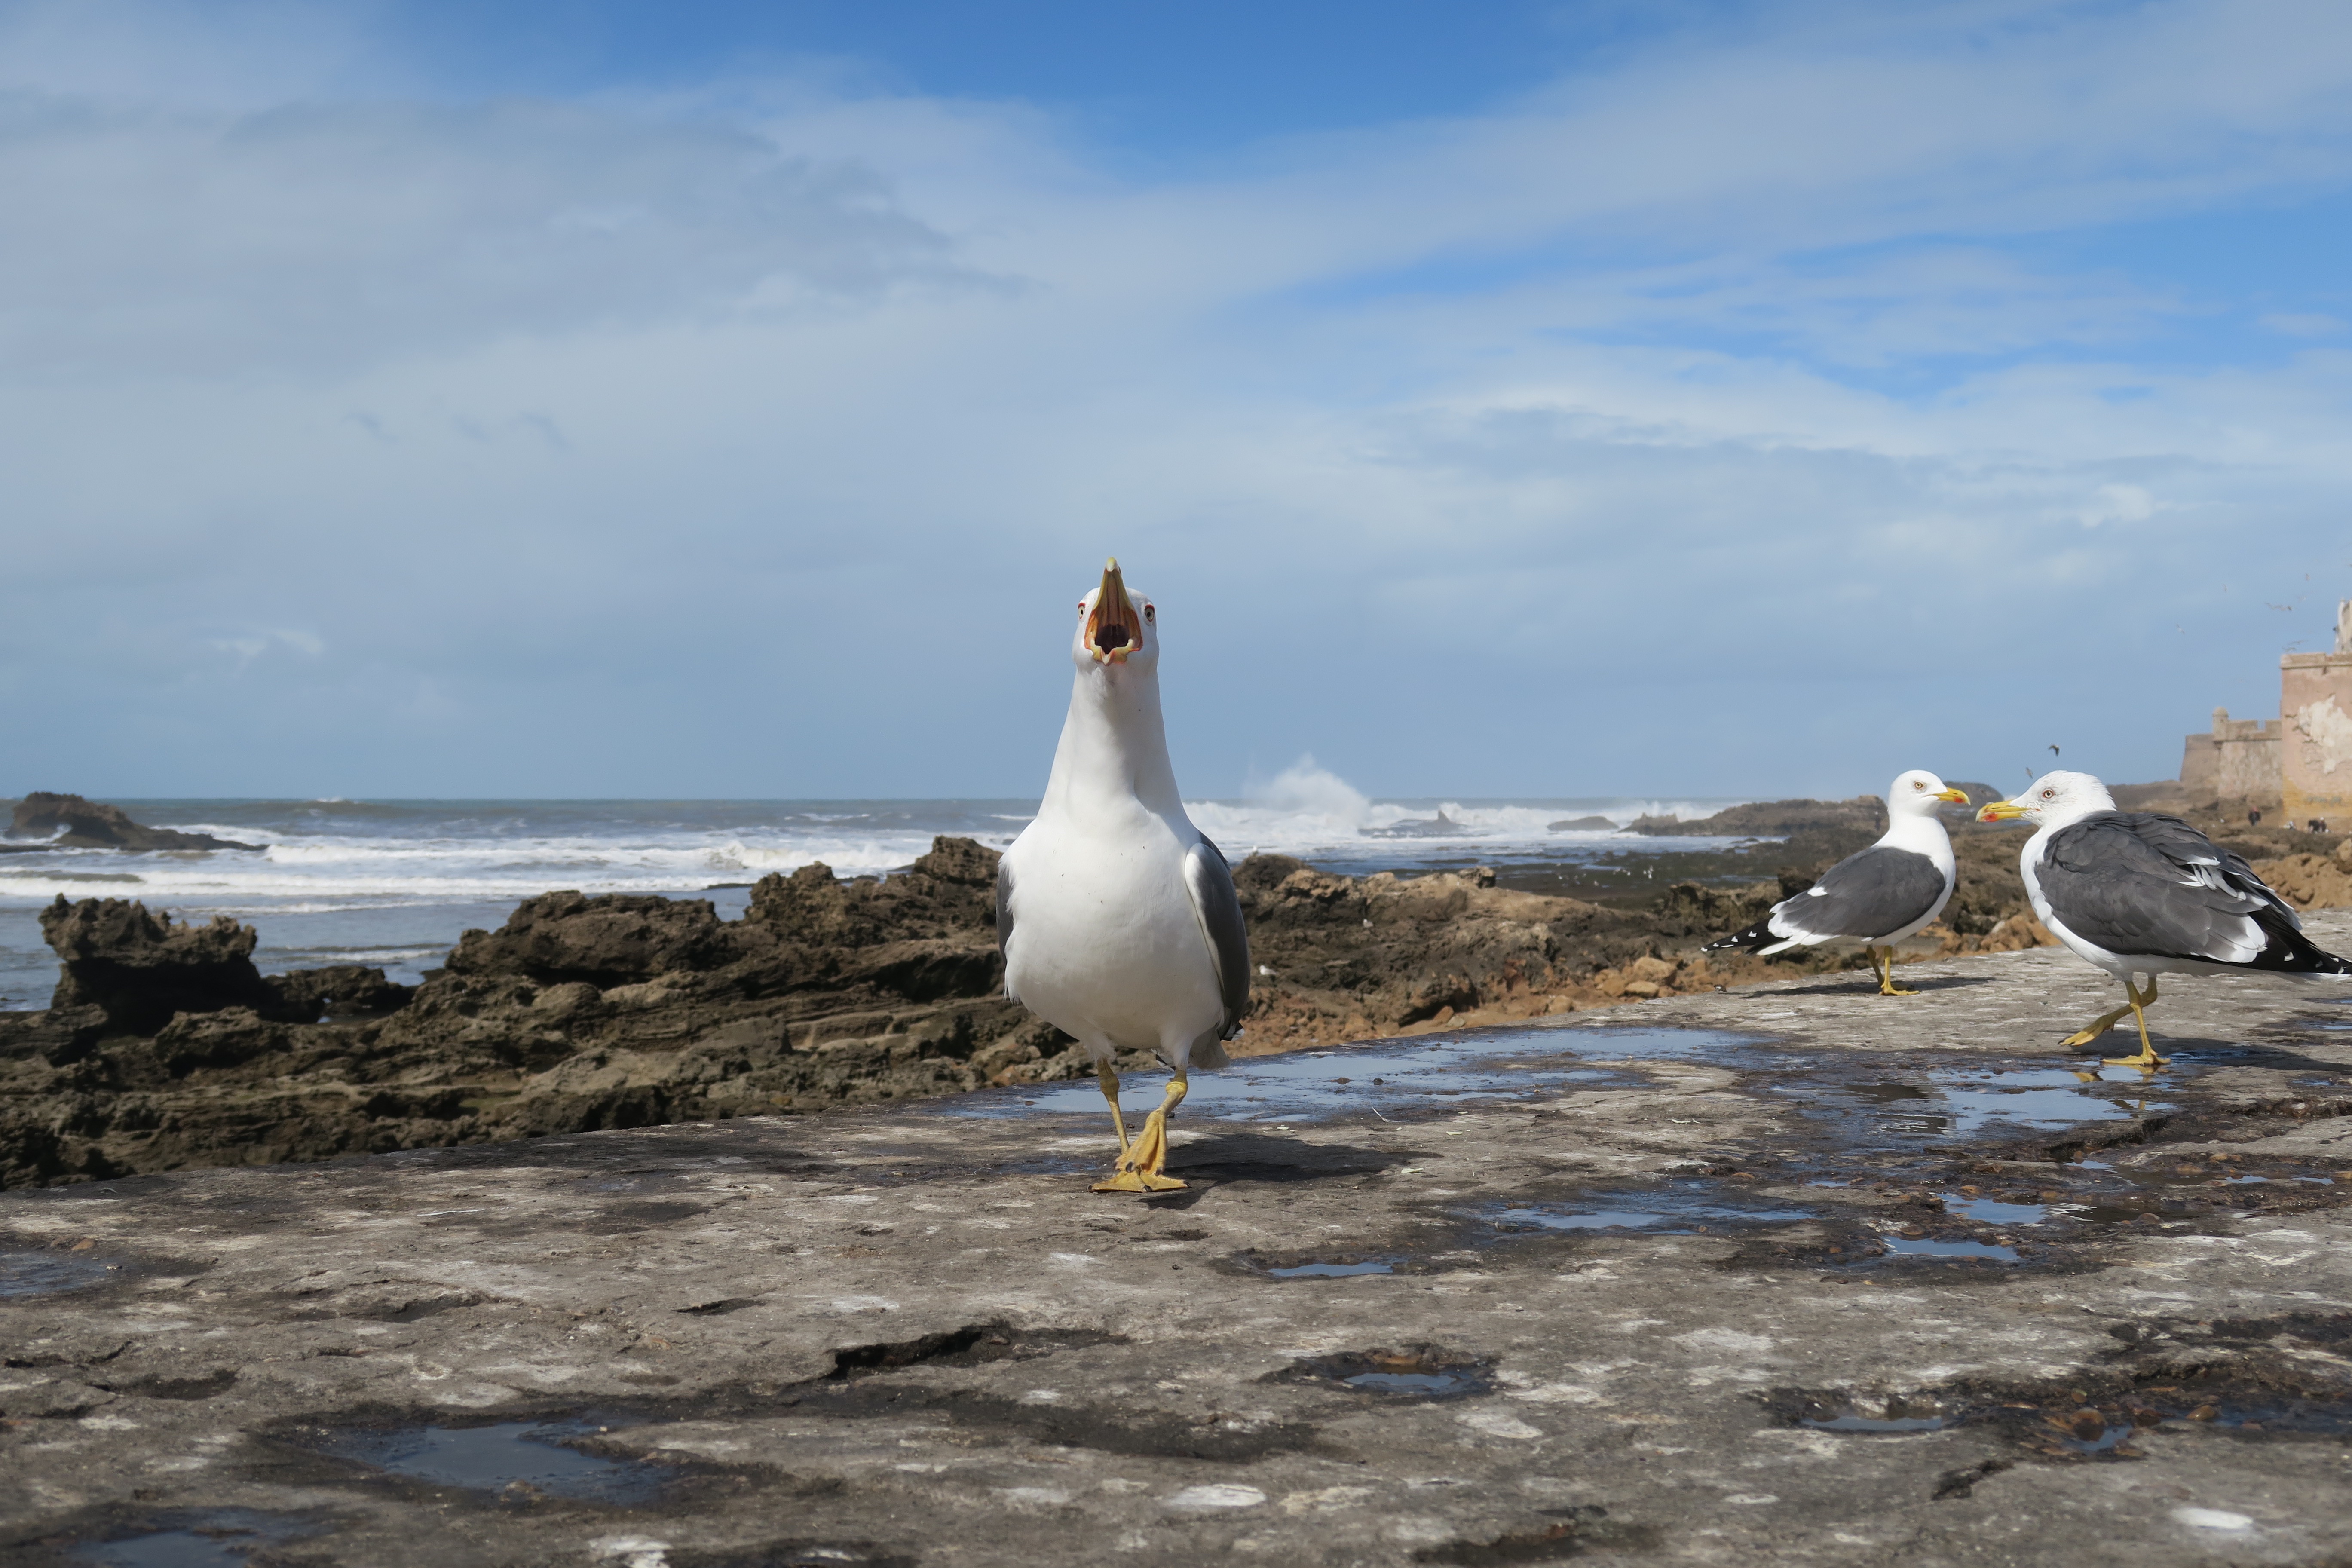
beach, sea, coast, ocean, bird, shore, seabird, wildlife, gull, fauna, vertebrate, charadriiformes